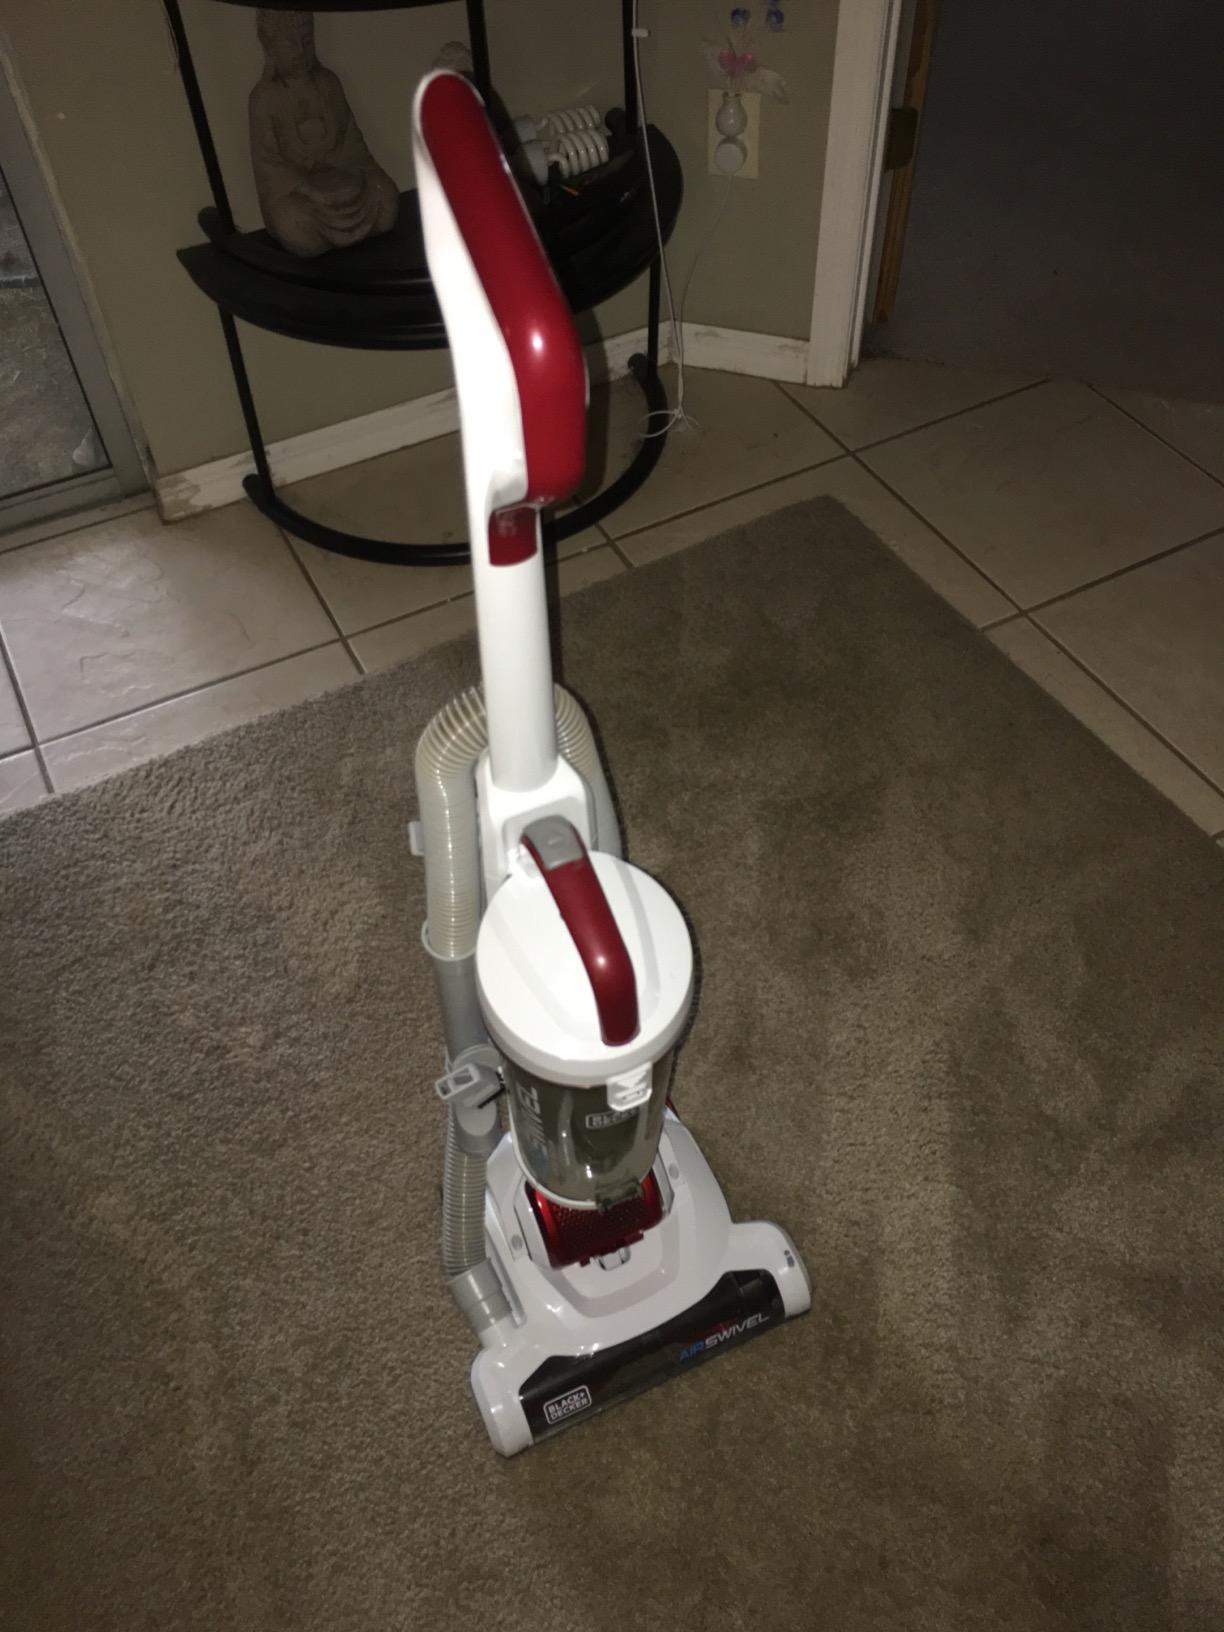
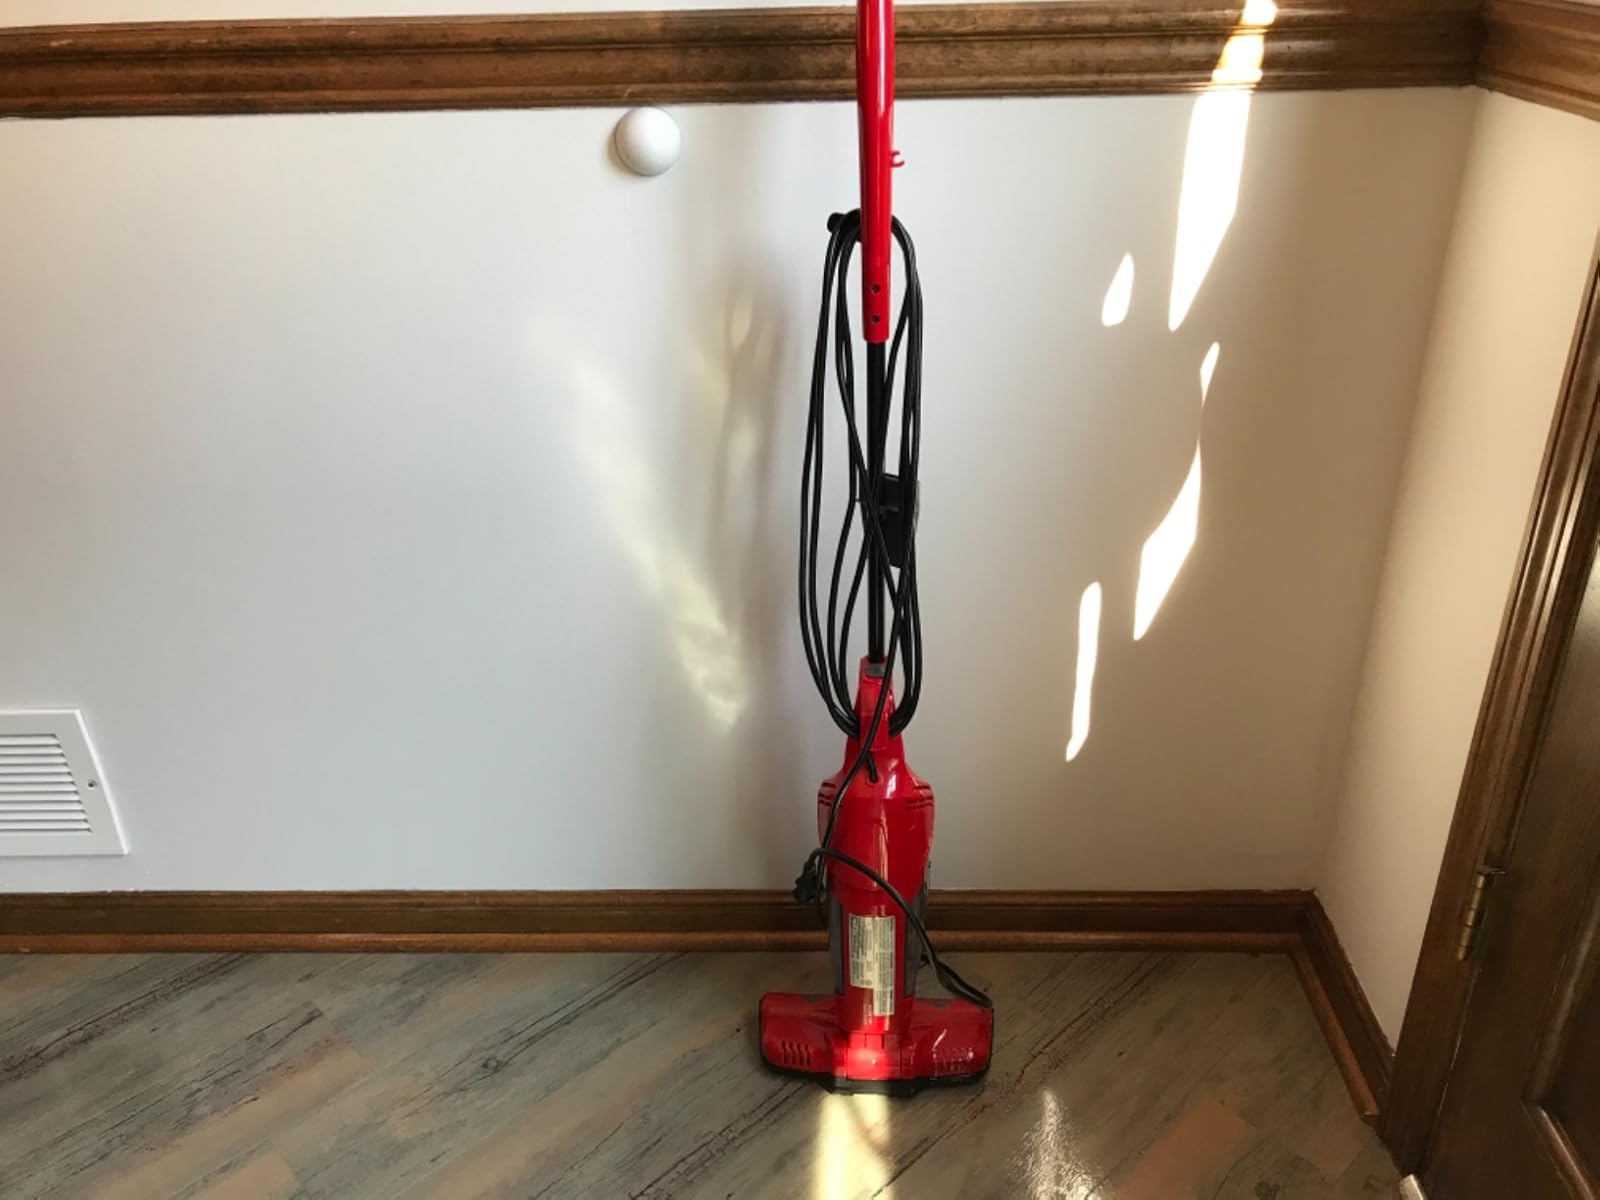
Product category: items_vacuum
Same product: no